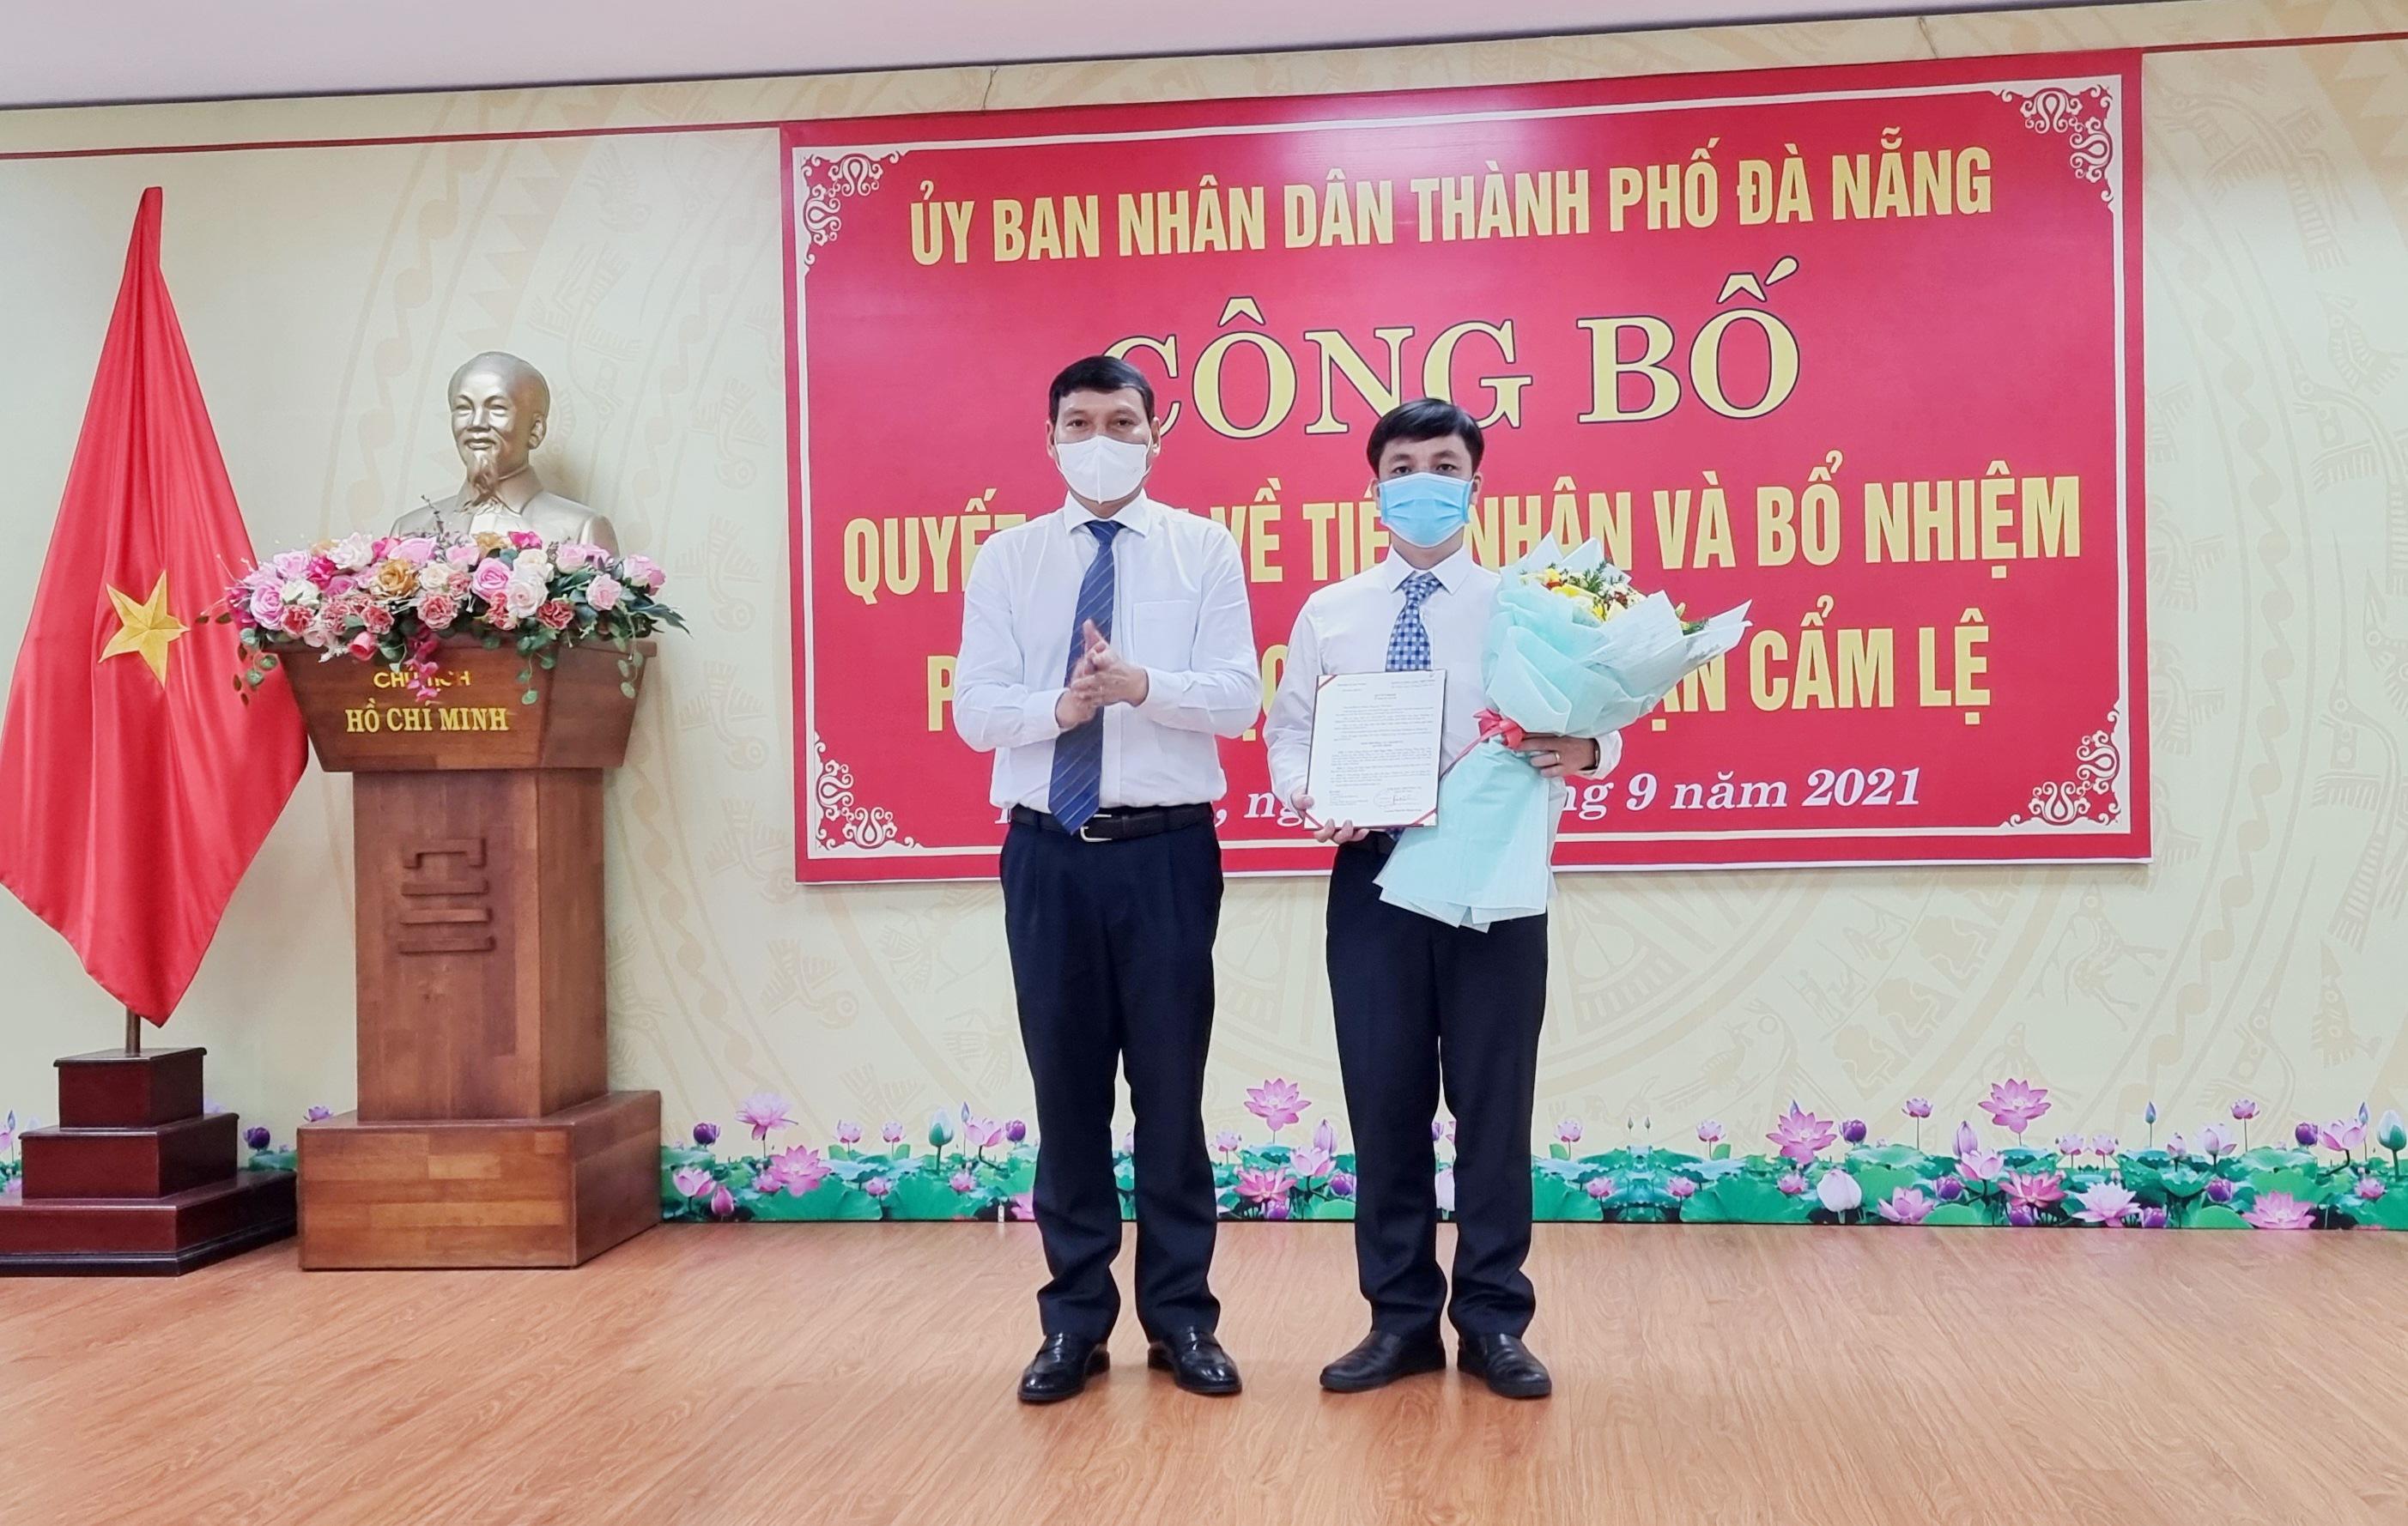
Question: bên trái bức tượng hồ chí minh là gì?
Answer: lá cờ